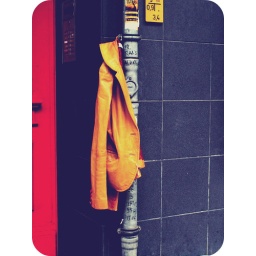
the sky is colored in purple and yellow